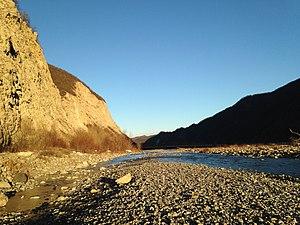
La Secchia est une importante rivière d’Italie septentrionale qui court en grande partie en Émilie-Romagne et, sur son tracé final, en Lombardie.